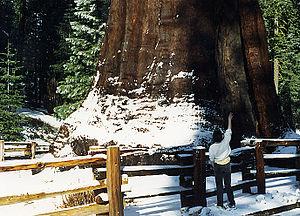
Le Séquoia géant est une espèce de conifères de la famille des Taxodiaceae ou des Cupressaceae. Il est l'unique représentant actuel du genre Sequoiadendron.
Le General Sherman est un séquoia géant situé dans le parc national de Sequoia. C'est l'arbre à un seul tronc le plus imposant du monde, il est ainsi considéré comme l'organisme vivant le plus imposant qui existe de par les 1 487 m³ de son tronc. Son âge est estimé à environ 2 200 ans.